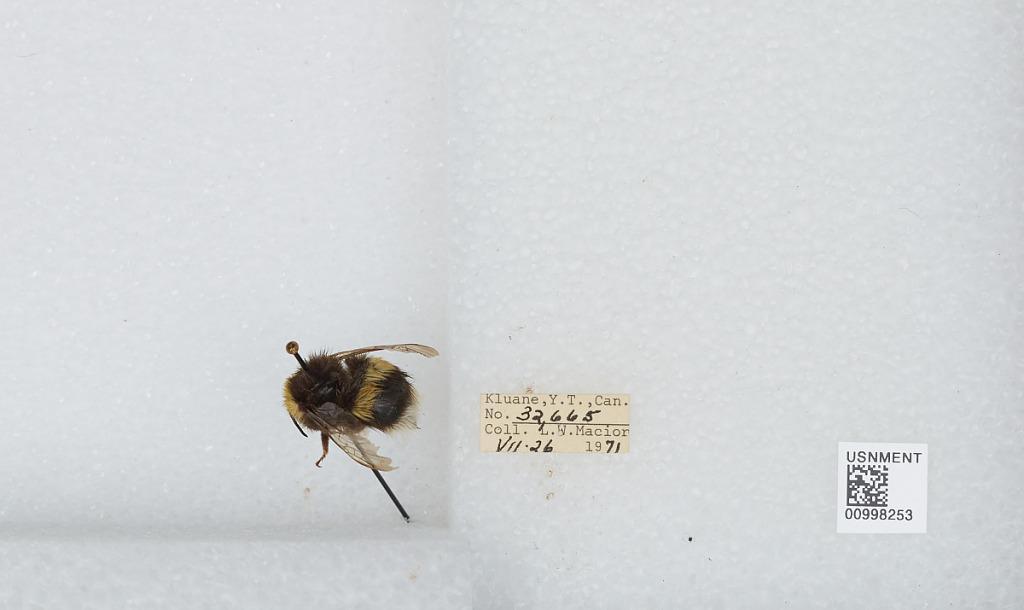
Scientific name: Bombus (Bombus) lucorum (Linnaeus)
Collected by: L. Macior
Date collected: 1971-7-26
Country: Canada
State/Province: Yukon Territory
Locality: Kluane
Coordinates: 60.75, -139.5